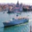
Label: ship